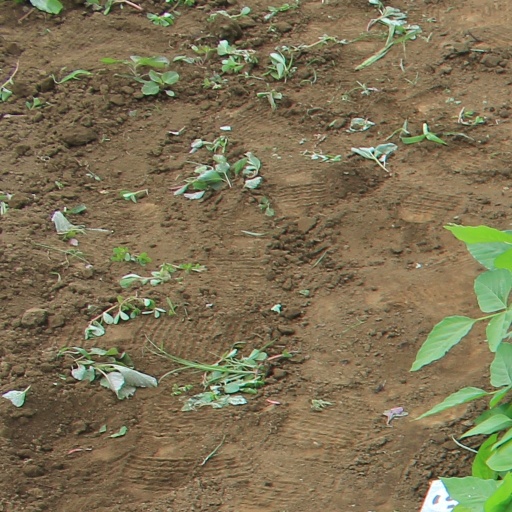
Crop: soybean